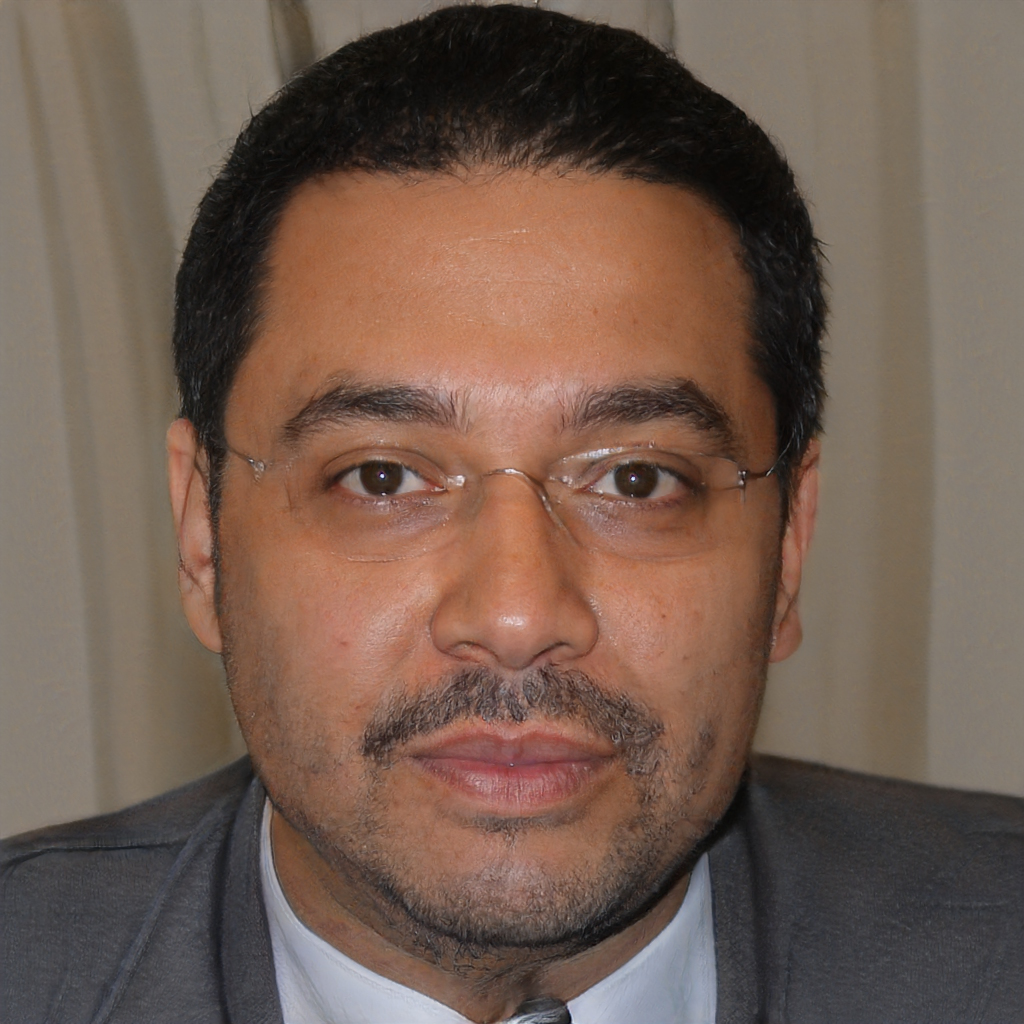
Gender: Male